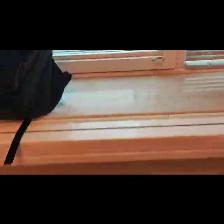
Label: NonHuman